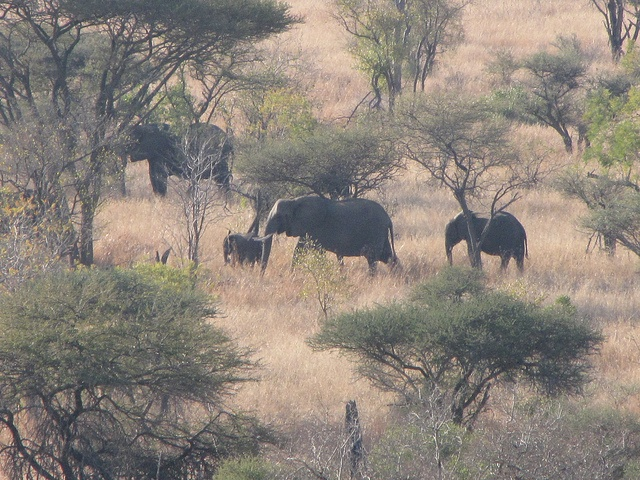
Several elephants that are walking in a field.
A herd of elephant in tall grass near trees.
big elephants medium elephants and baby elephants walking through the brush
Elephants walk through grass and past scattered trees.
Two large elephants and two calves in a field.